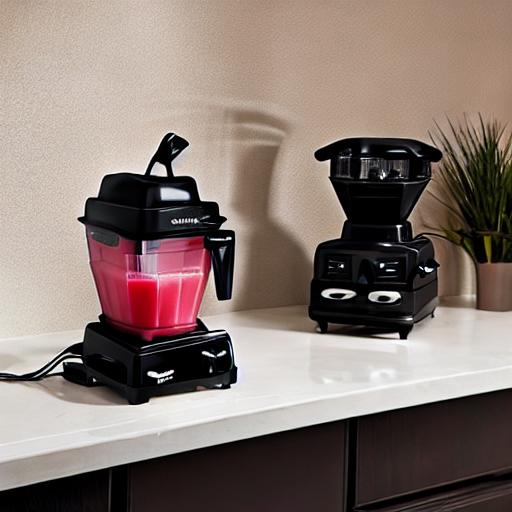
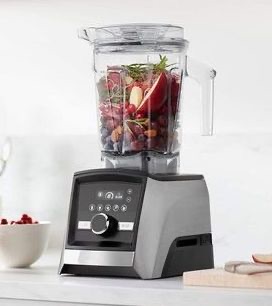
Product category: items_blender
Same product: no